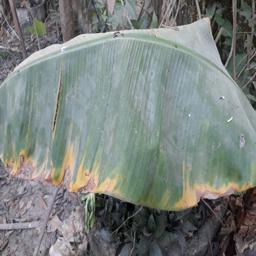
Label: POTASSIUM DEFICIENCY